Citadel of Pamplona

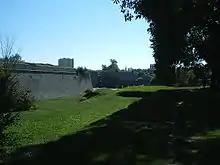
The Citadel of Pamplona, from the park of Vuelta del Castillo

It can be concluded in 1645, even then it was reinforced with exterior "half moons" in 1685 and in the first half of the 18th century, which reinforced the defensive system.